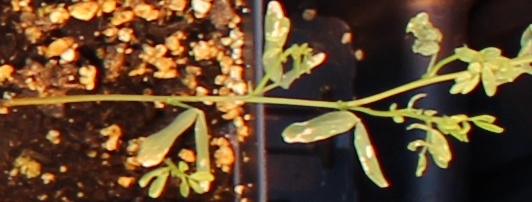
Label: Lentil